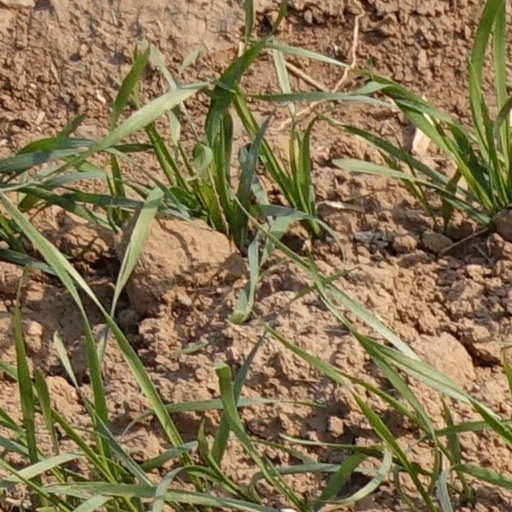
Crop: wheat